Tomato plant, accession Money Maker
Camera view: vertical (180 deg); turntable rotation: 0 degrees
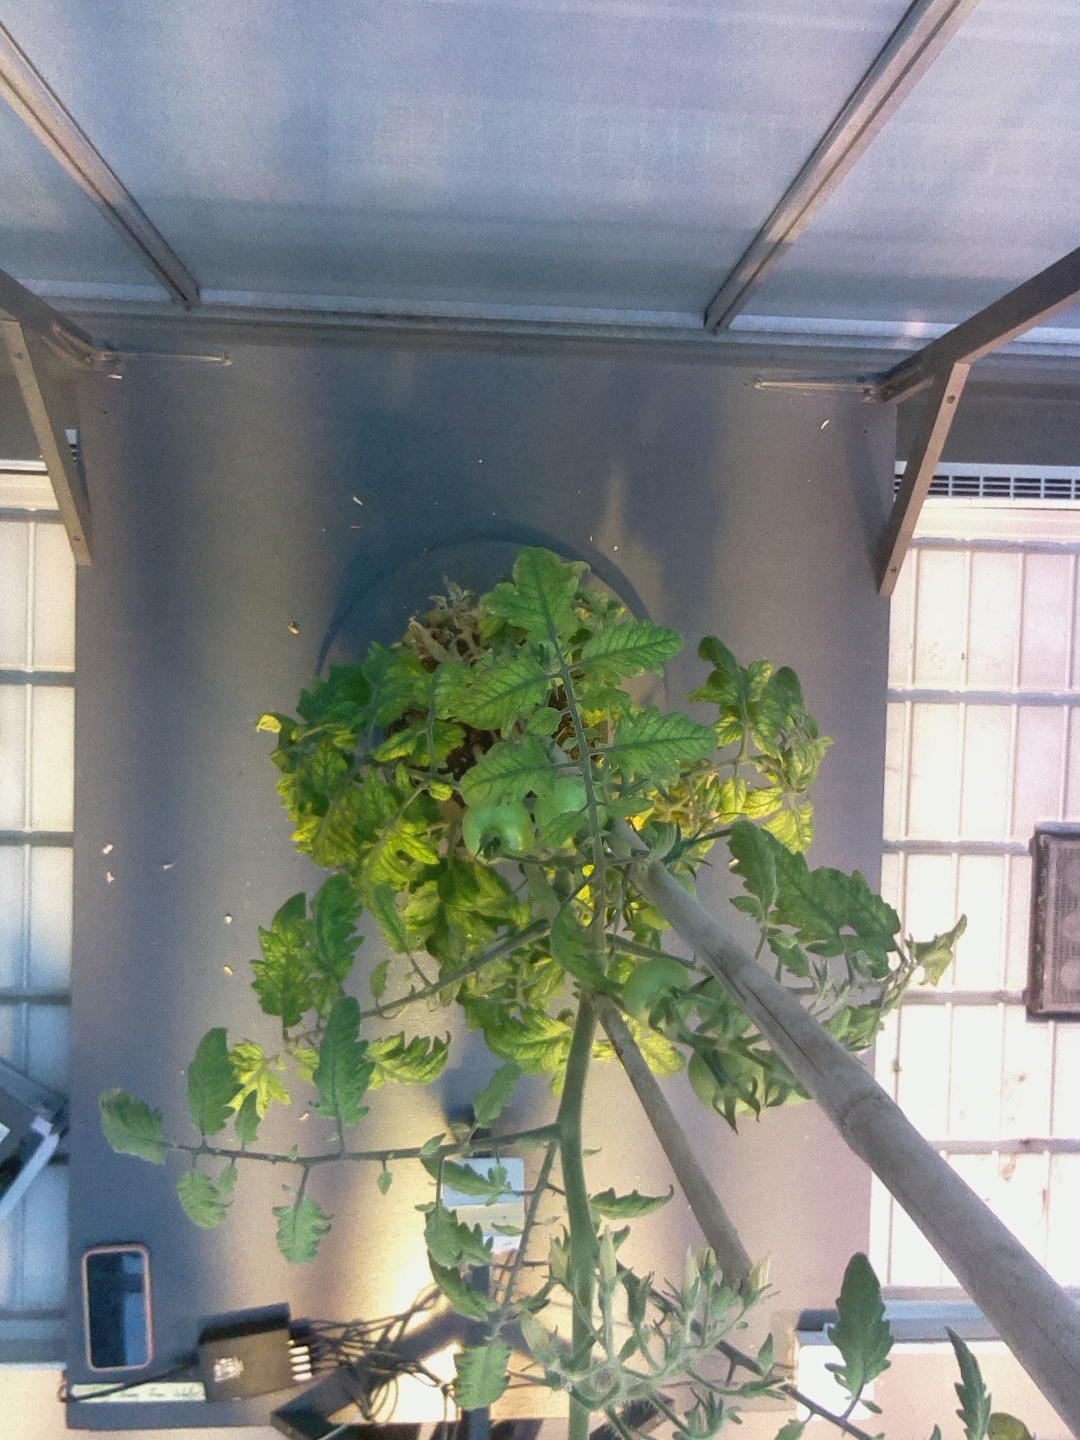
BBCH growth stage 75: 50%-60% of final fruit size